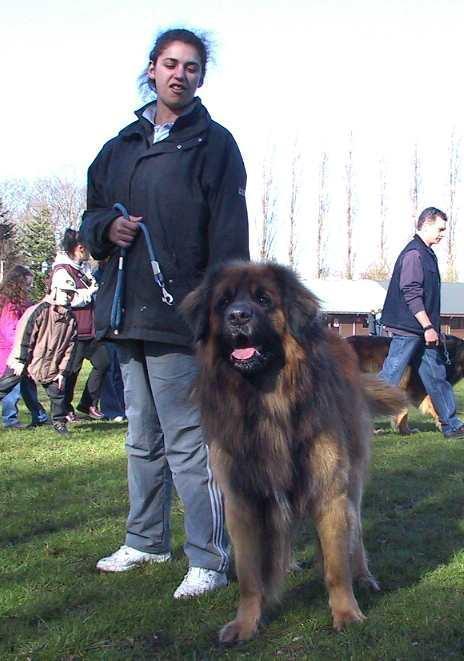
Leonberg